Paisley Canal line

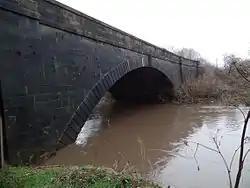
Blackhall Bridge 7 January 2015

The line crosses the White Water of Cart at Blackhall Bridge. This was originally an aqueduct, the River Cart Aqueduct, which had been built for the Ardrossan Canal between 1808 and 1810, under the direction of the famed civil engineer Thomas Telford. The contractor for the aqueduct's construction was John Simpson and the cost of construction was £5,440. It is a freestone masonry segmental arch of 88 ft 6in (27 m) span and a height over the water of about 30 feet (9 m). The bridge is probably the longest span masonry aqueduct of the canal age on a British canal, and one of the world's earliest bridges to carry a public railway. It had to be widened in order to carry the double track railway, the line also crosses the bridge at a slight skew because of the easing of the sharp canal curvature.